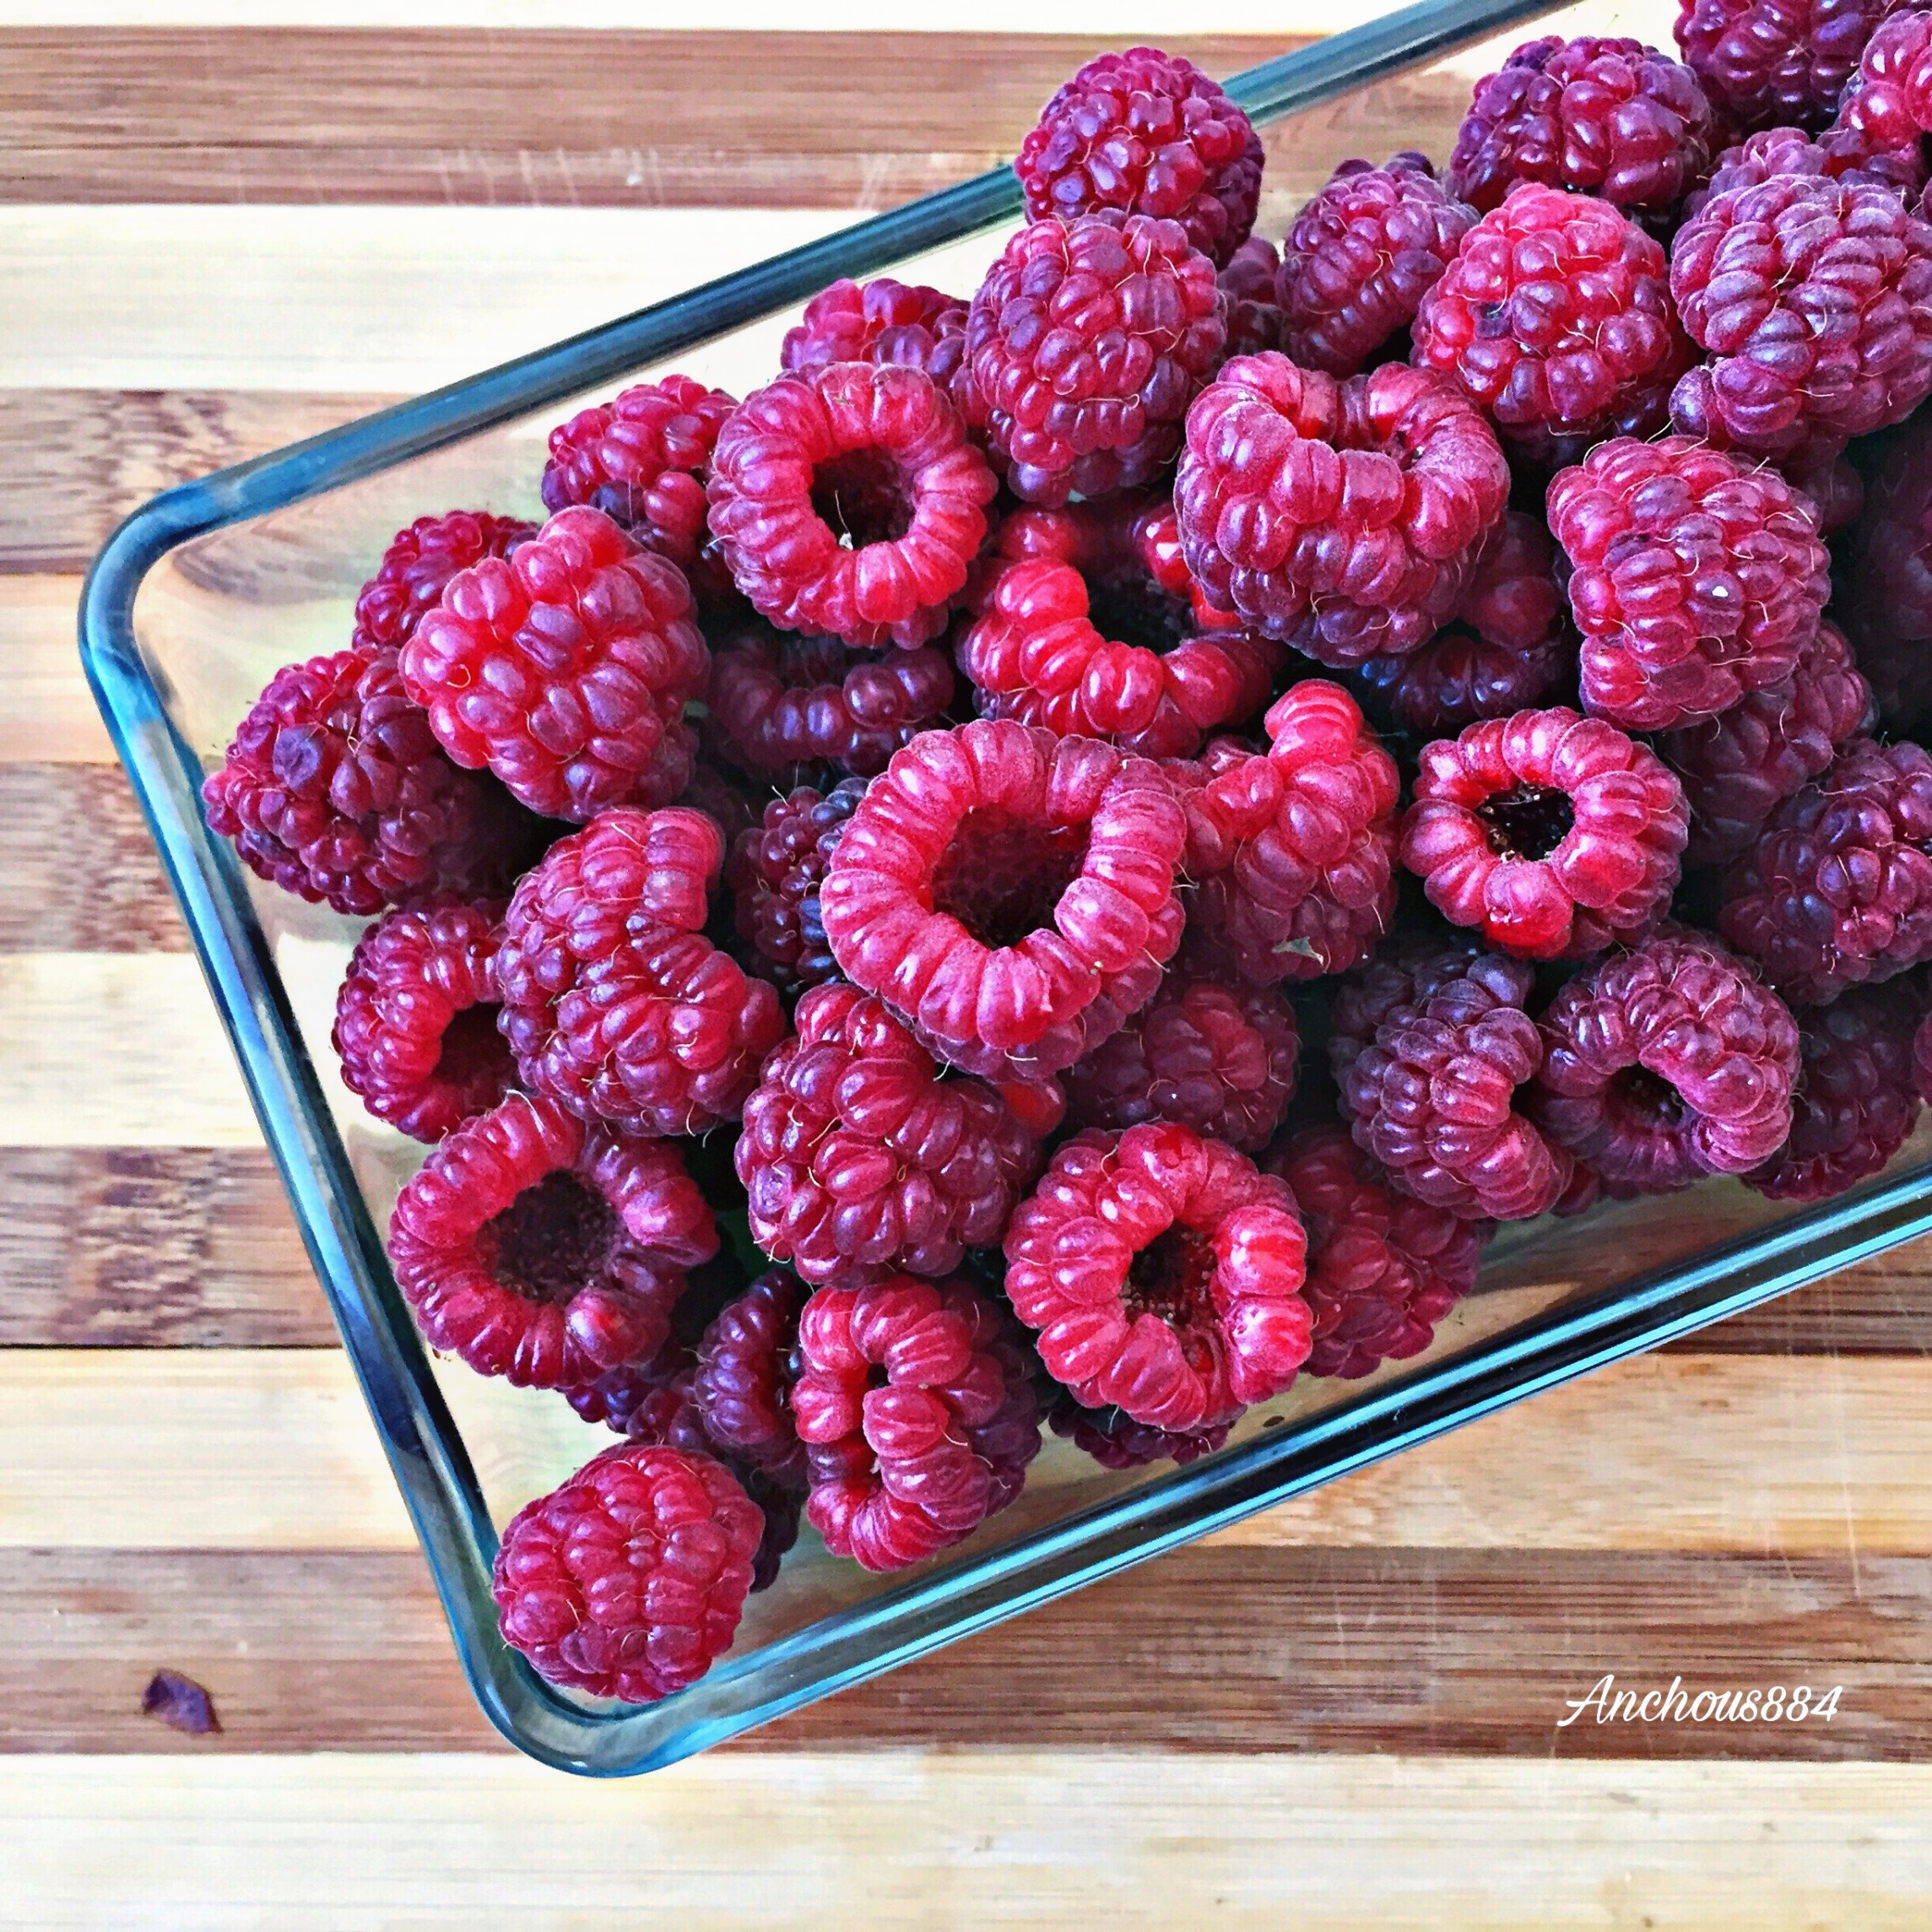
summer, forest, fruit, pink, tasty, raspberry, berry, food, plant, superfood, ingredient, produce, cuisine, Superfruit, frutti di bosco, flower, dish, blackberry